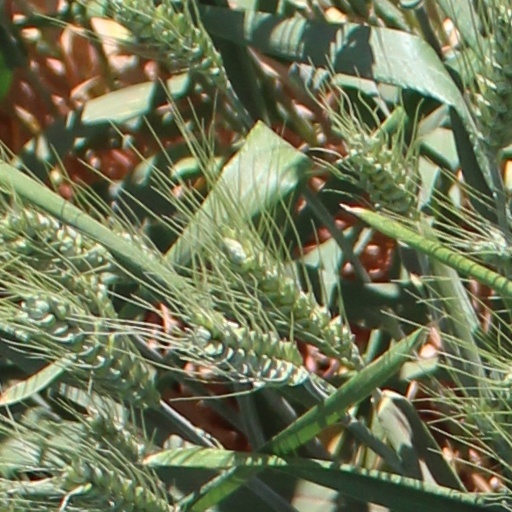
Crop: wheat